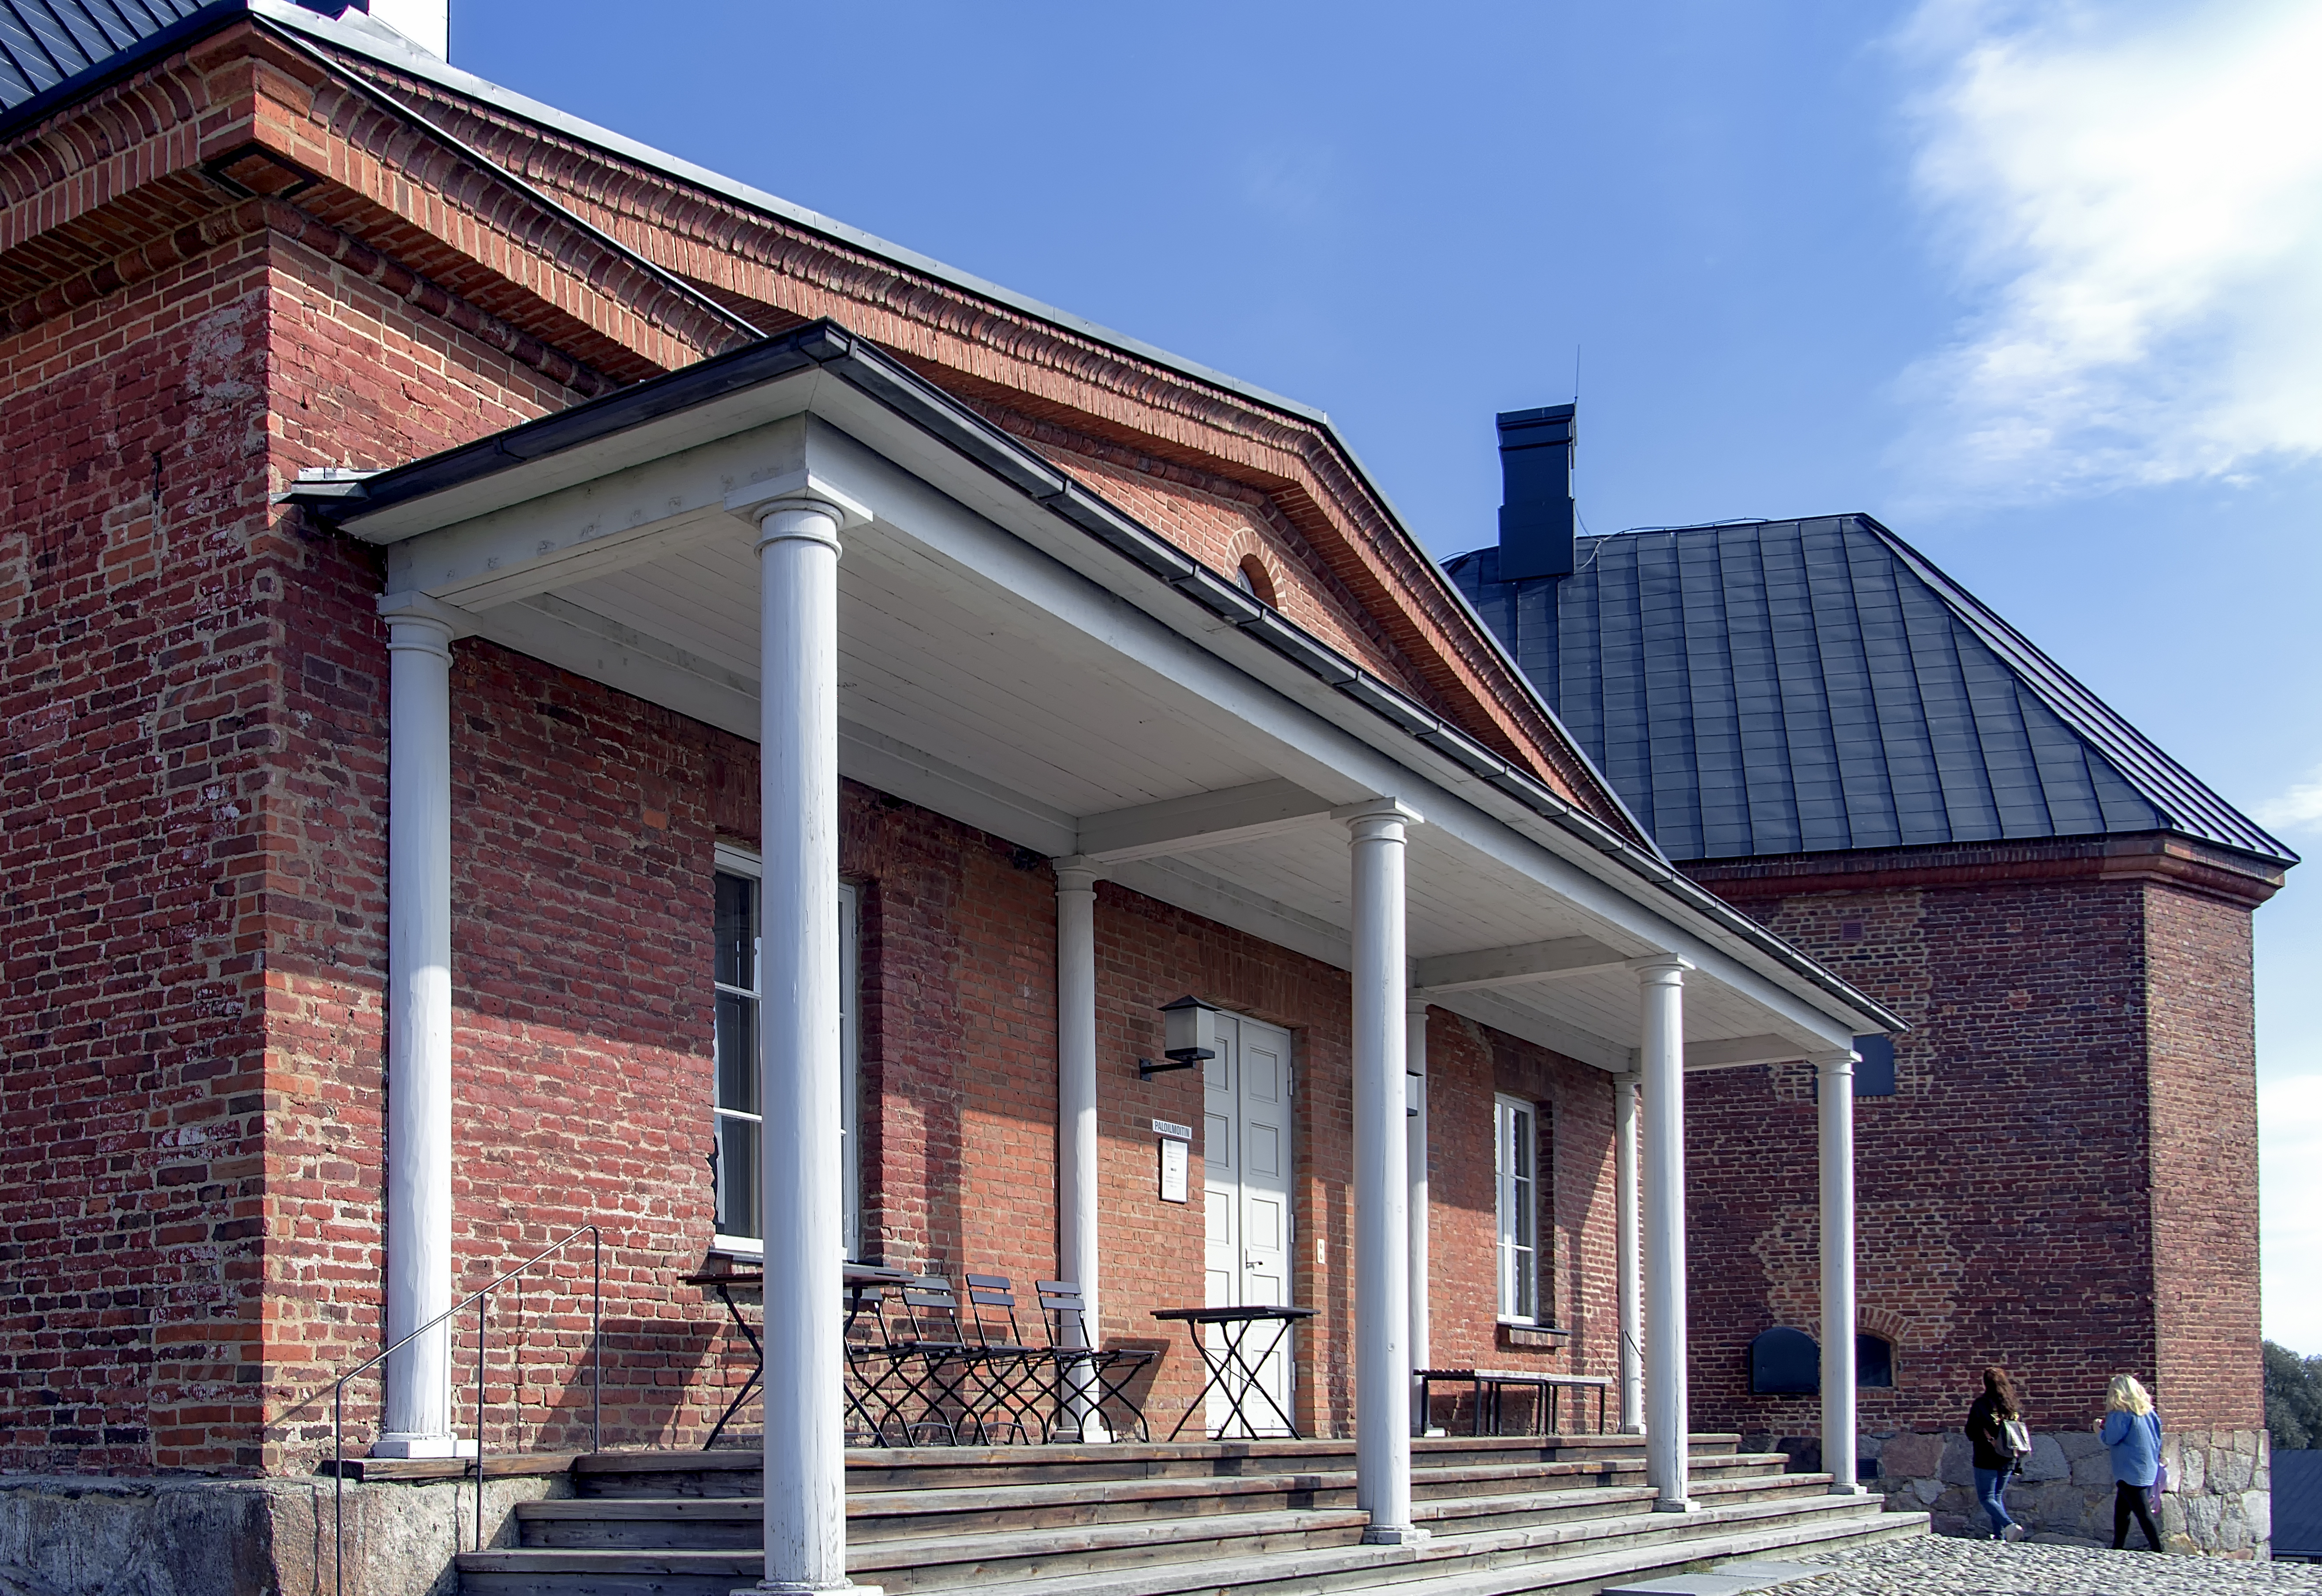
table, cloud, architecture, people, sky, girl, house, chair, window, roof, home, suburb, castle, facade, property, brick, finland, cobble, estate, siding, hmeenlinna, hme, real estate, residential area, outdoor structure